Masei

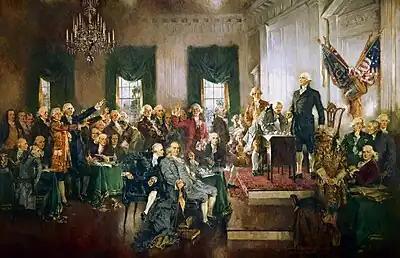
"Scene at the Signing of the Constitution of the United States" (1940 painting by Howard Chandler Christy)

Explaining the origins of the law that one can see in the Cities of Refuge, Justice Oliver Wendell Holmes Jr. wrote that early forms of legal procedure were grounded in vengeance. Roman law and German law started from the blood feud, which led to the composition, at first optional, then compulsory, by which the feud was bought off. Holmes reported that in Anglo-Saxon practice, the feud was pretty well broken up by the time of William the Conqueror. The killings and house-burnings of an earlier day became the appeals of mayhem and arson, and then the legal actions now familiar to lawyers.